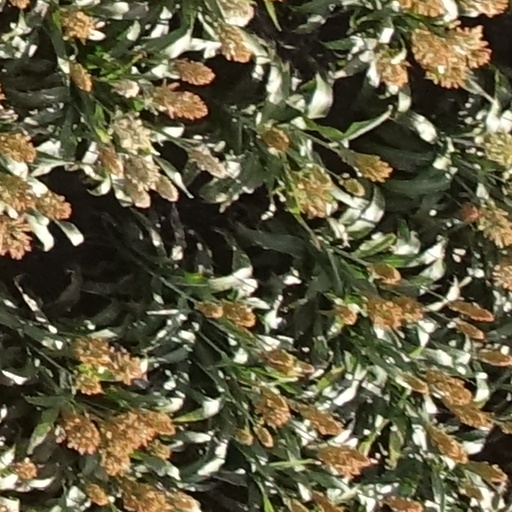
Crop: sorghum